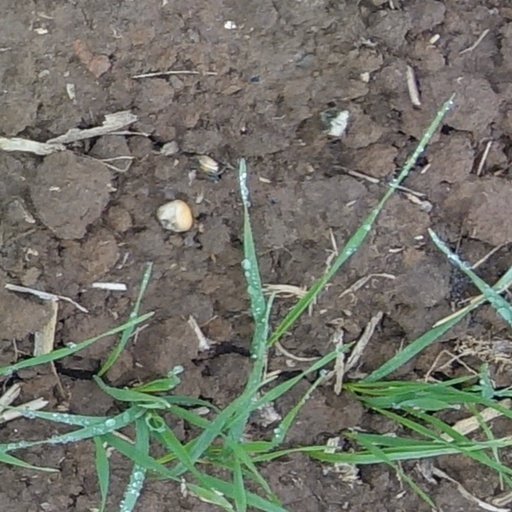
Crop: wheat